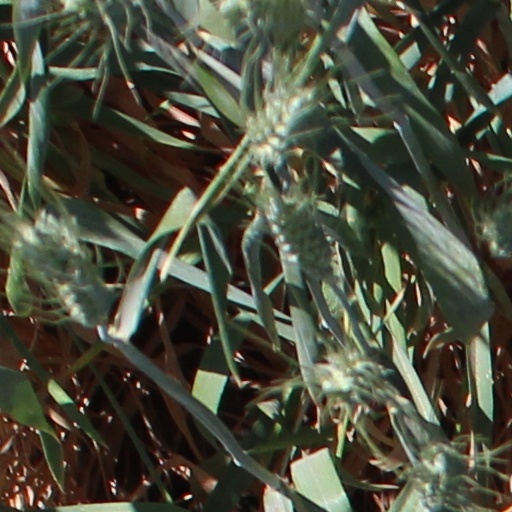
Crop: wheat